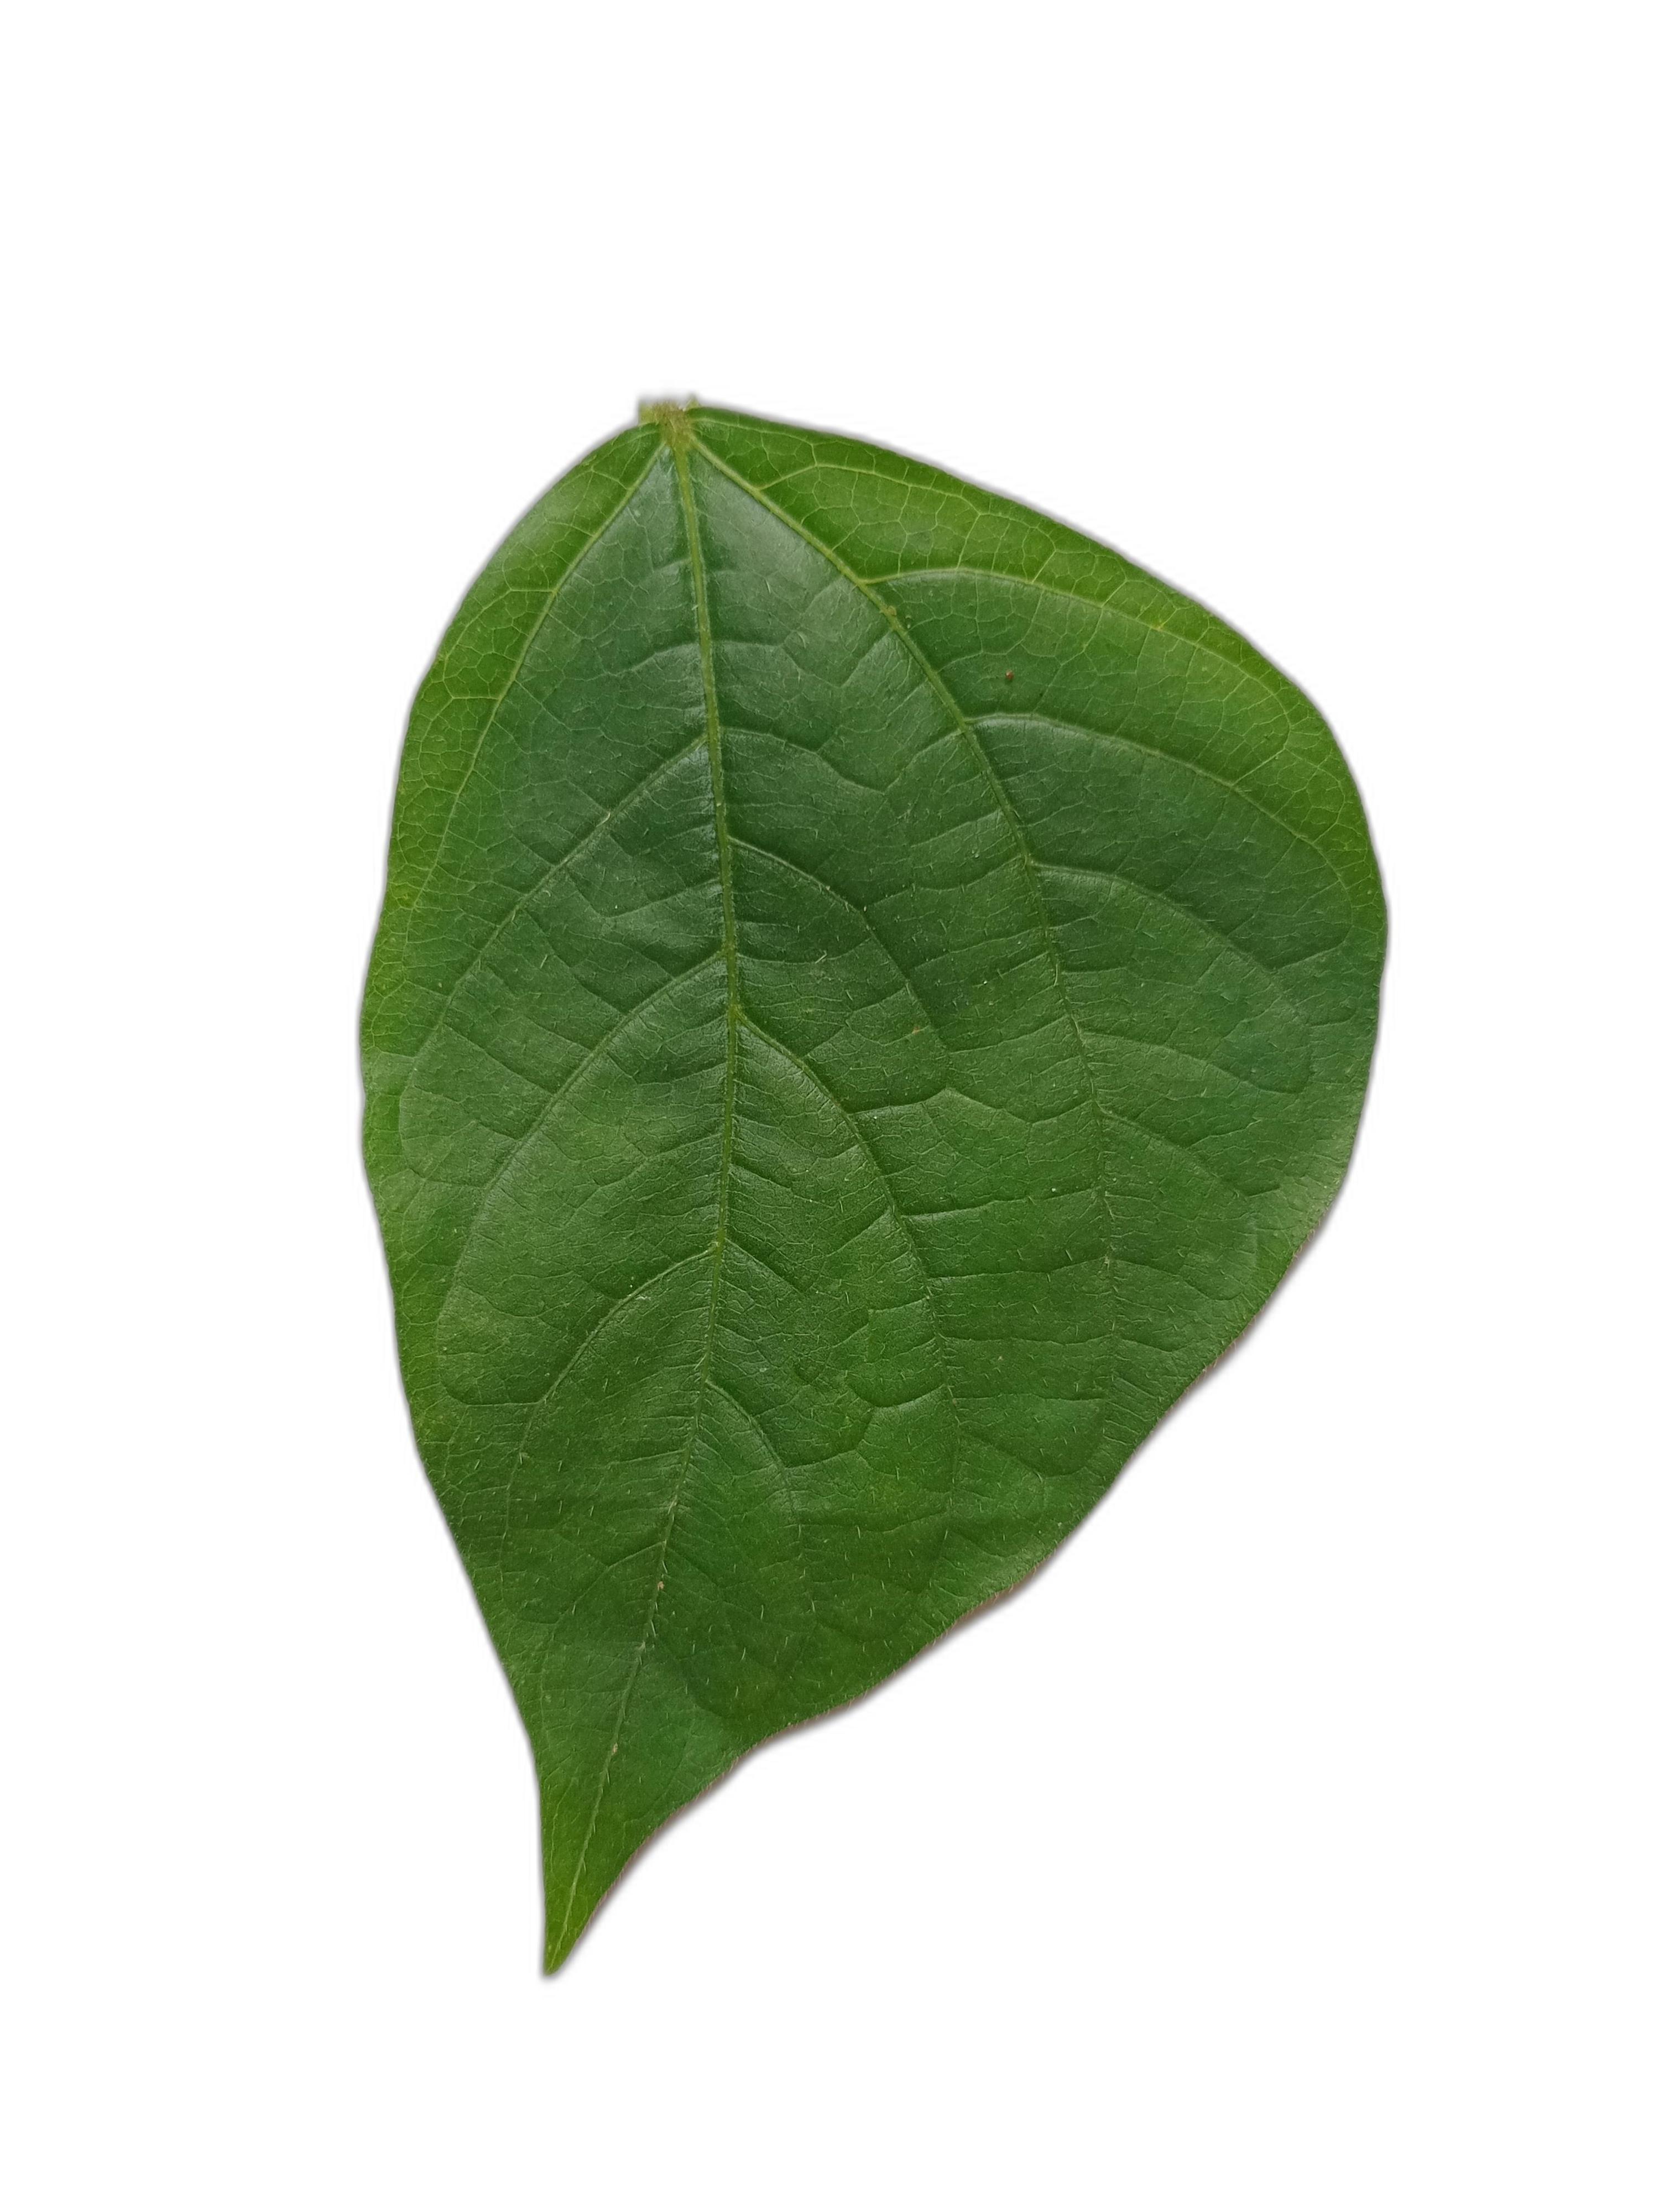
Label: Healthy